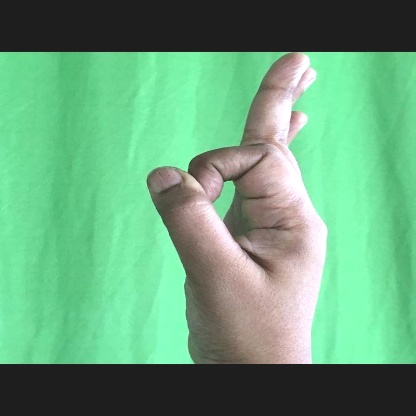
Mudra: Aralam